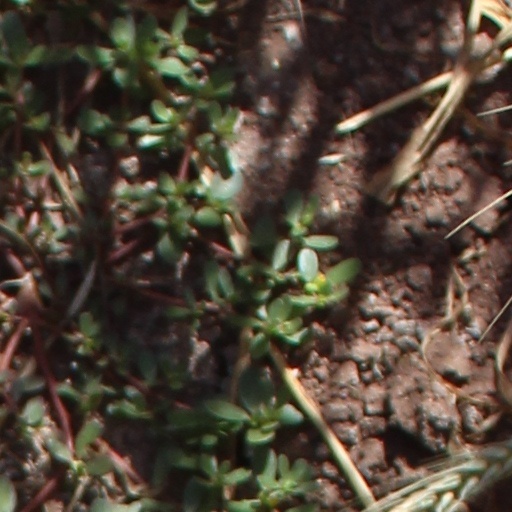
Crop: wheat